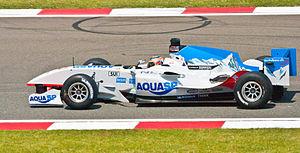
L'A1 Team Suisse est l'équipe nationale de Suisse participante à la coupe du monde A1 Grand Prix. Elle a remporté la saison 2007/2008 avec Neel Jani.
Le sport automobile est apparu en Suisse au début du XXe siècle. Néanmoins l'histoire de ce sport est profondément marqué par l'accident des 24 Heures du Mans 1955, entrainant une interdiction des sports motorisés. Malgré tout, de nombreux pilotes et écuries suisses ont développé leur palmarès dans diverses compétitions internationales.